Second Test, 2007–08 Border–Gavaskar Trophy

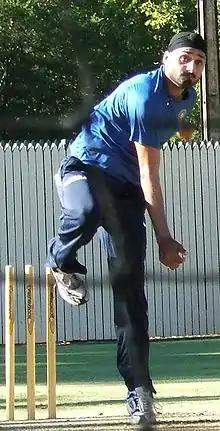
Harbhajan Singh, accused of calling Andrew Symonds a monkey, bowling in the nets.

After the match ended the stadium erupted in cheering as the Indians walked off the field, and the Australians celebrated their record-equalling win, praising Michael Clarke. In an ABC radio interview on the ground, Ricky Ponting interrupted himself to tell Clarke to tell commentator Tony Greig that the declaration was timed exactly right. Gilchrist was also audibly heard shouting, "How about that declaration, Tony Greig". Though the teams later shook hands before heading into the dressing rooms, Kumble showed his displeasure by not shaking hands with the umpires.